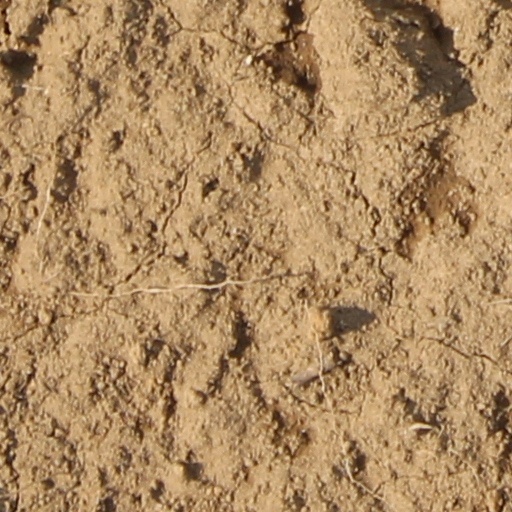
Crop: wheat